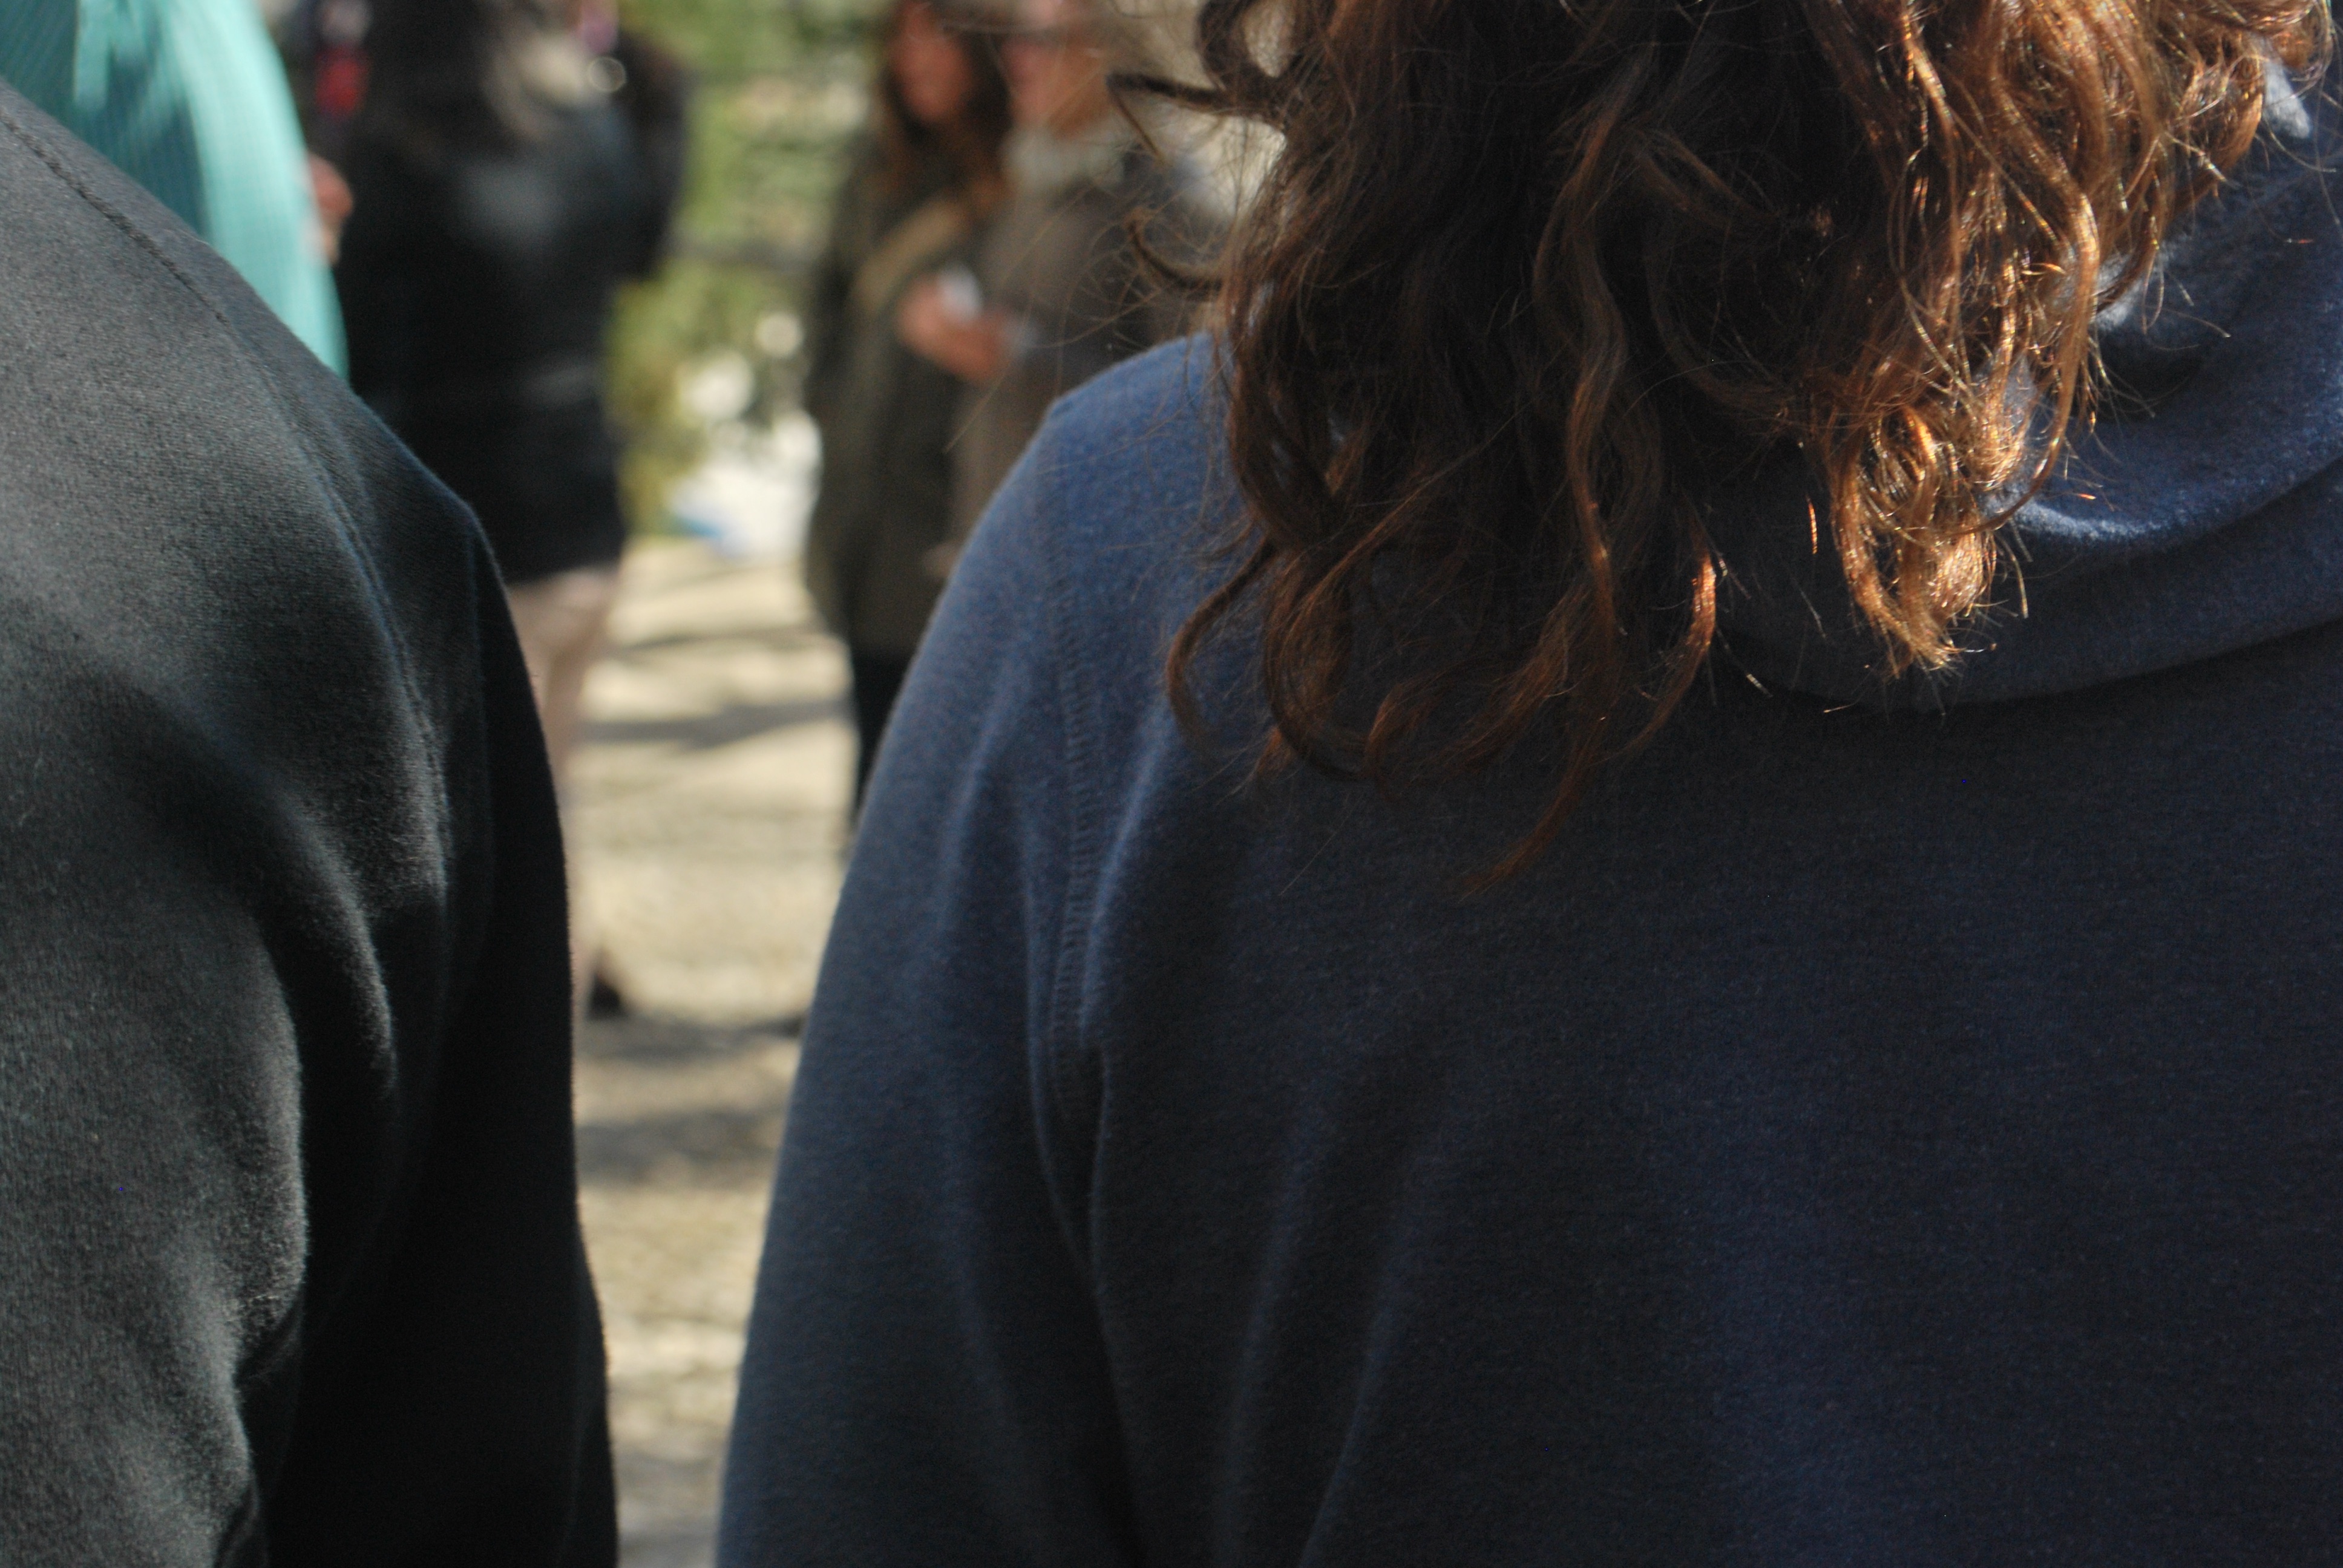
person, color, fashion, black